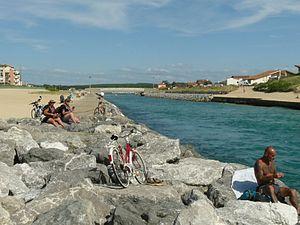
Embouchure du Courant de Mimizan à Mimizan-Plage (40), France